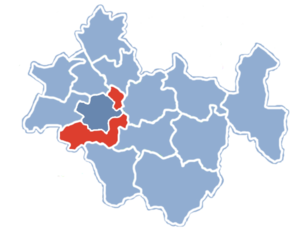
Radomsko est une gmina rurale du powiat de Radomsko, dans la Voïvodie de Łódź, dans le centre de la Pologne.